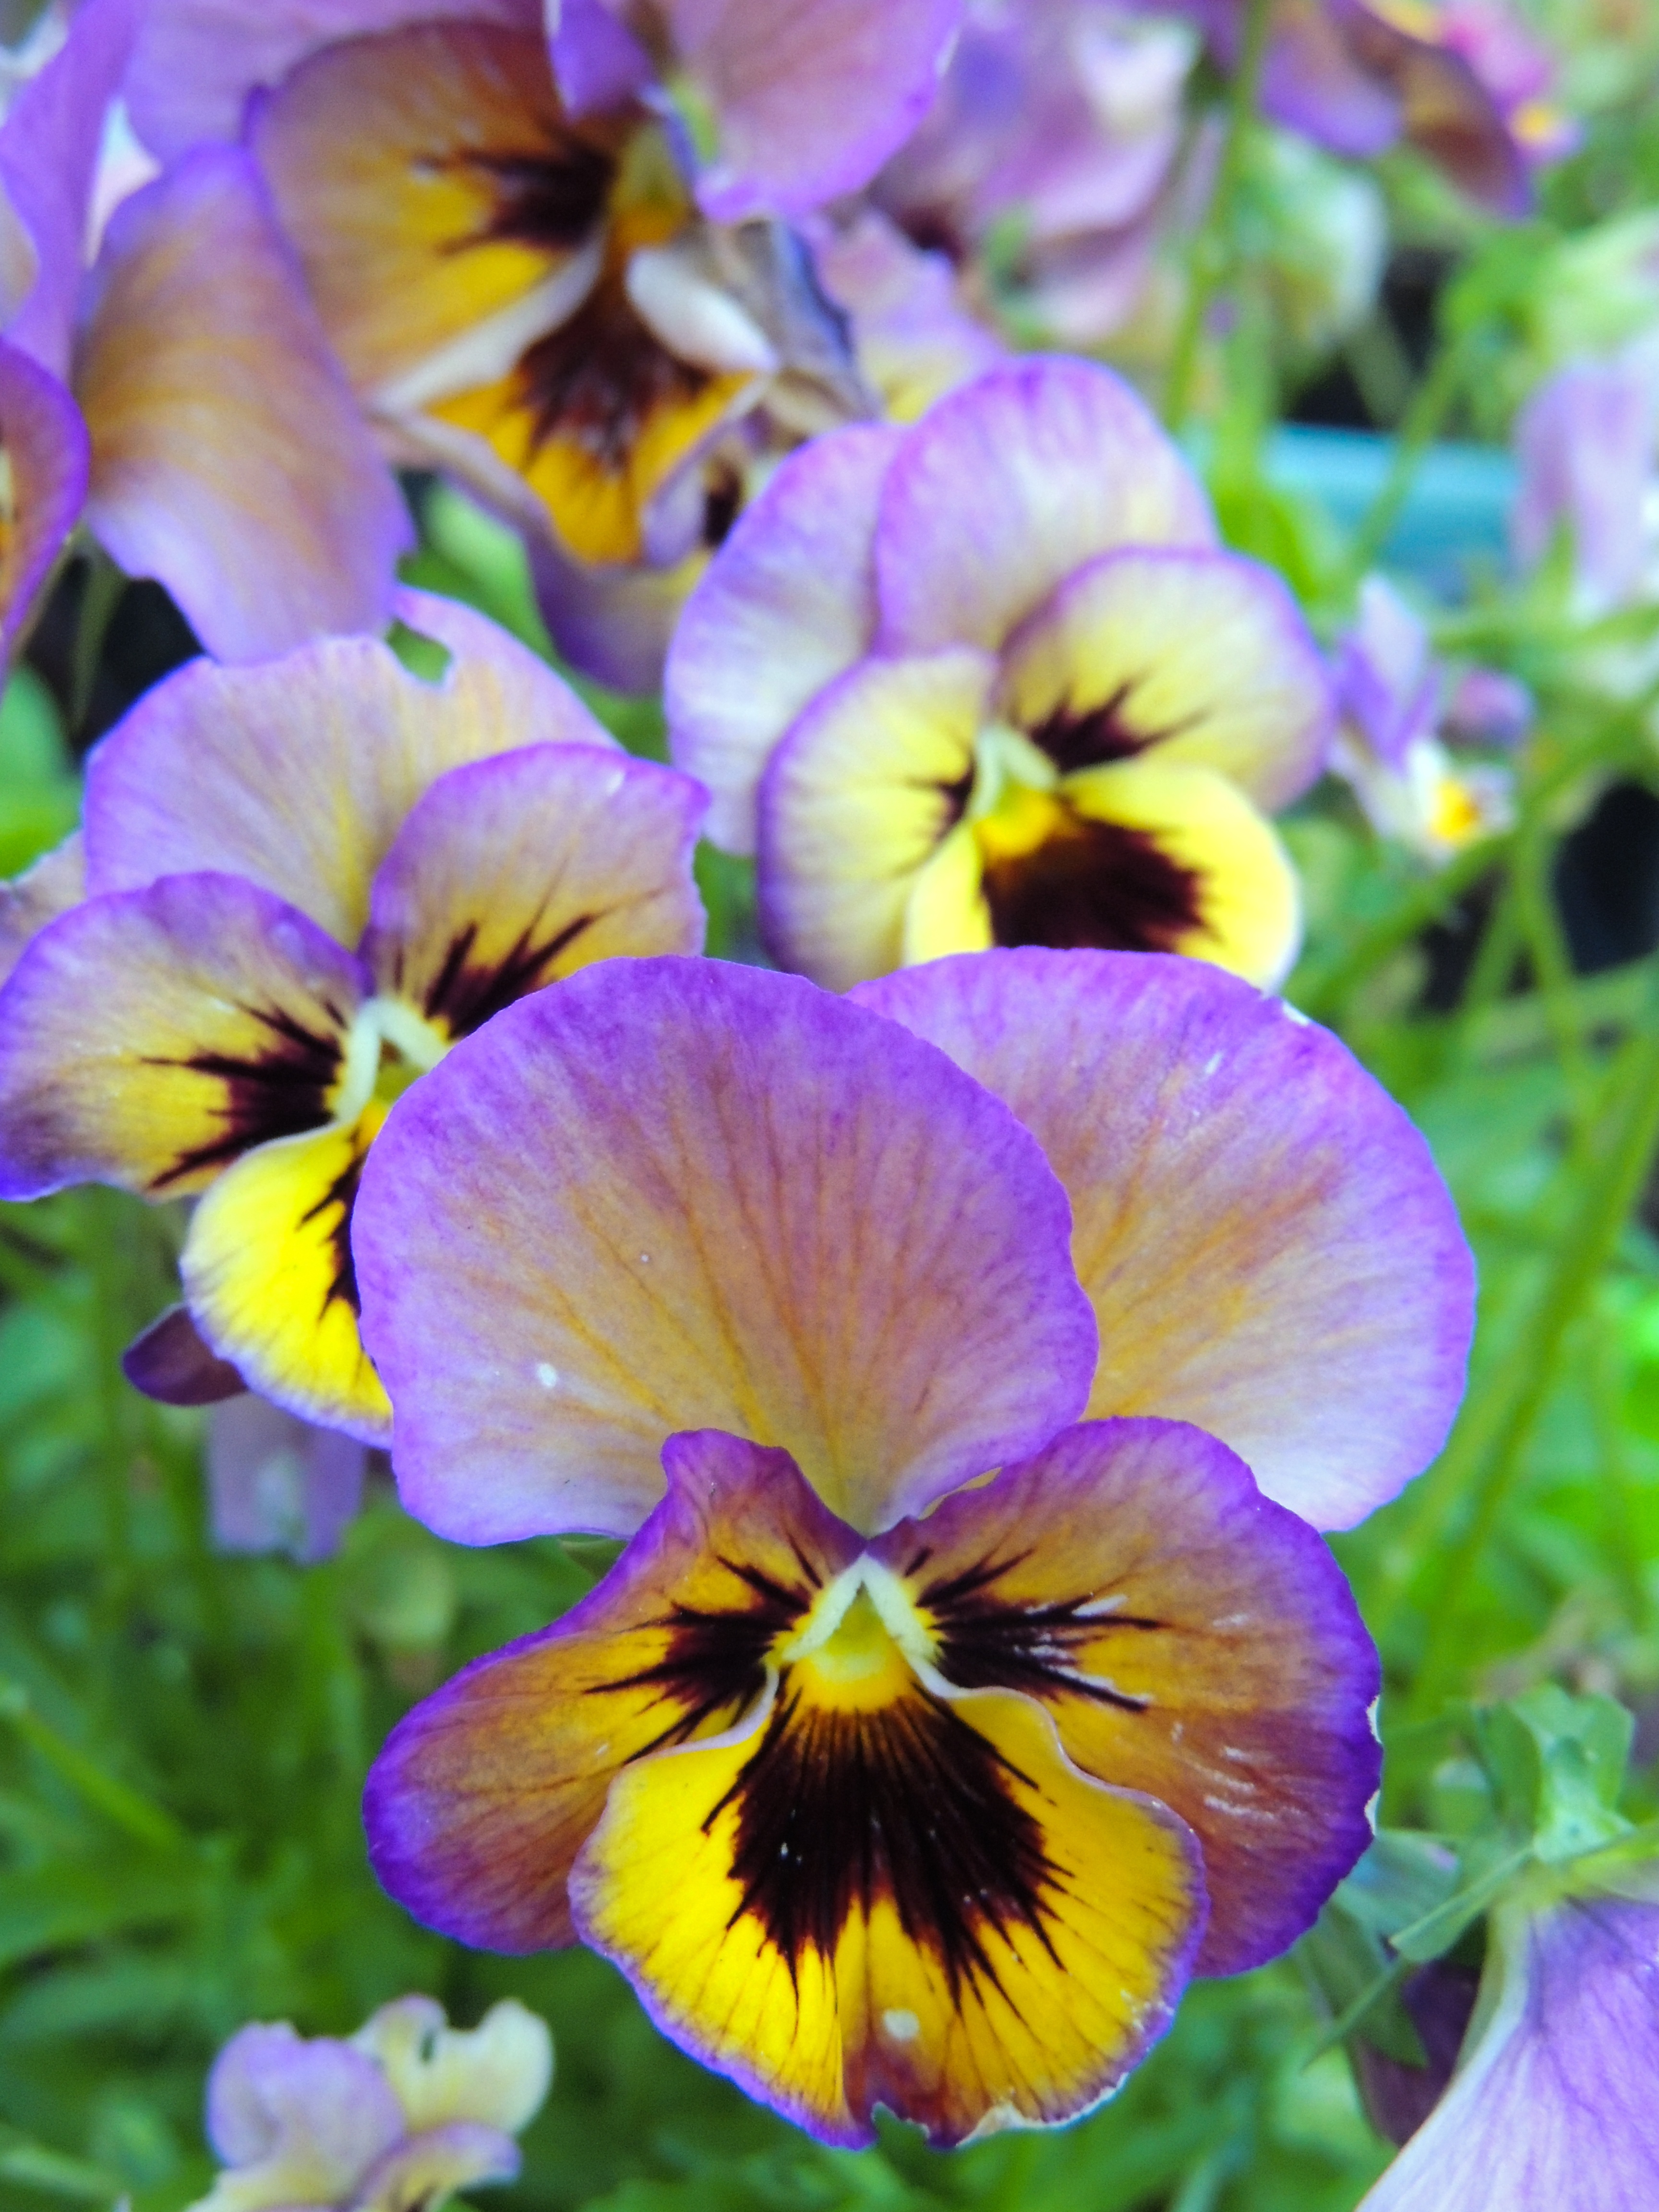
nature, plant, flower, purple, petal, green, botany, yellow, garden, flora, botanical, wildflower, eye, viola, macro photography, pansy, flowering plant, annual plant, land plant, violet family, malpighiales